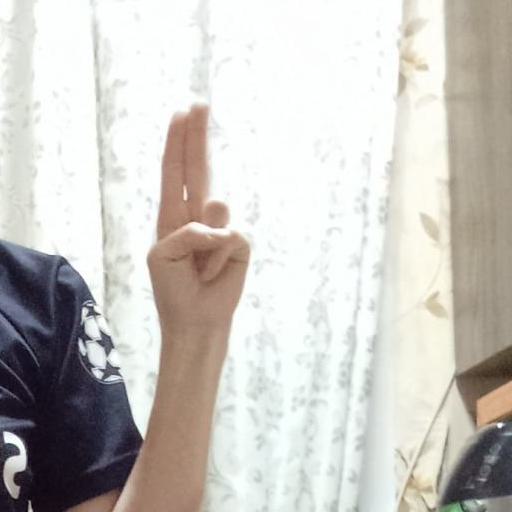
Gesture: two_up